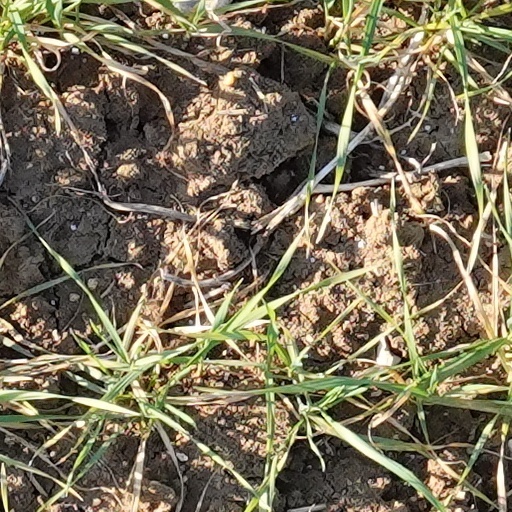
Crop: wheat